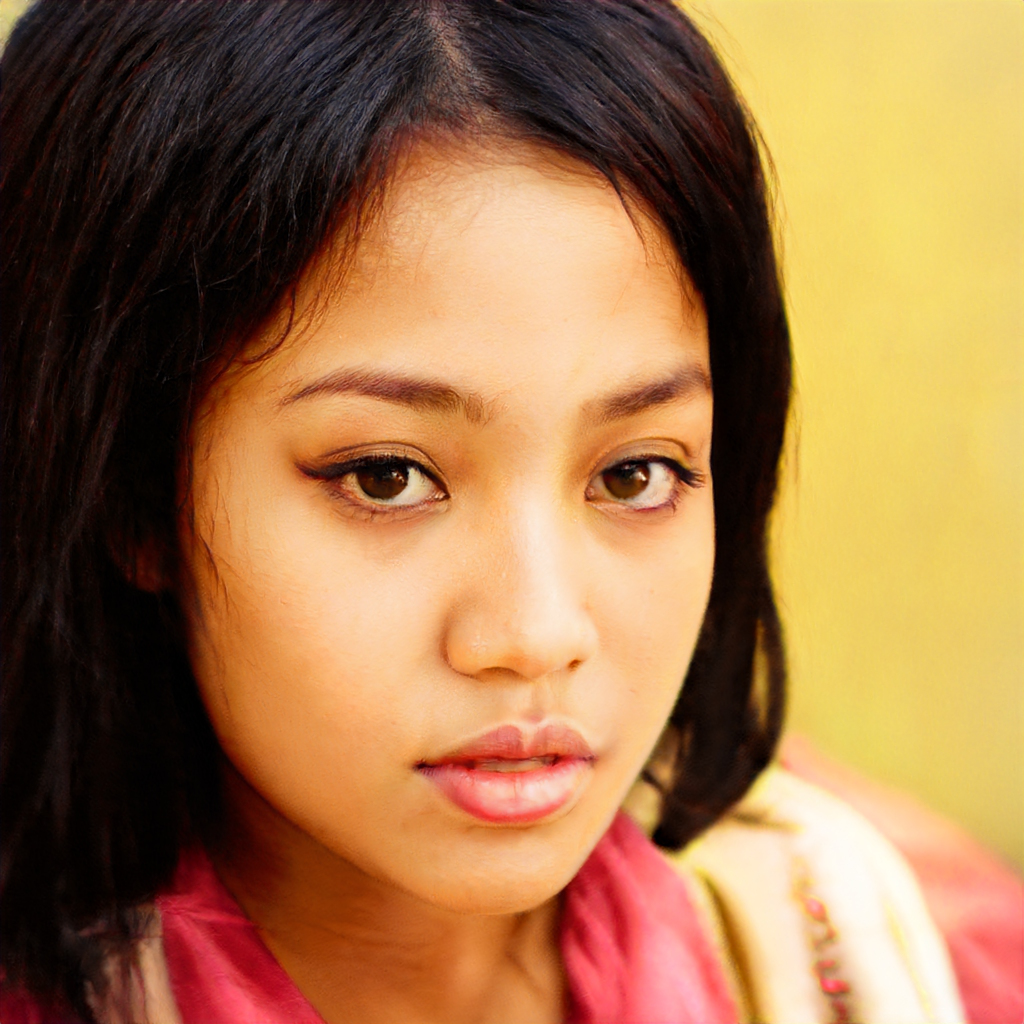
Portrait style: Real Portrait